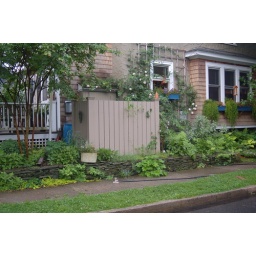
&amp;quot;is a very very very fine house, with 2 cats in the yard&amp;quot;.....well not really more like 4 chickens in the yard